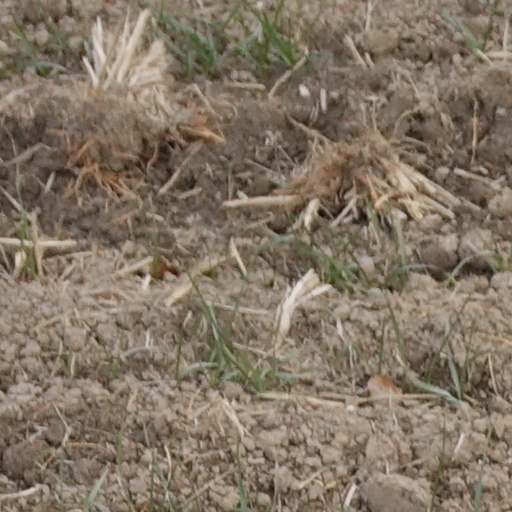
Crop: wheat